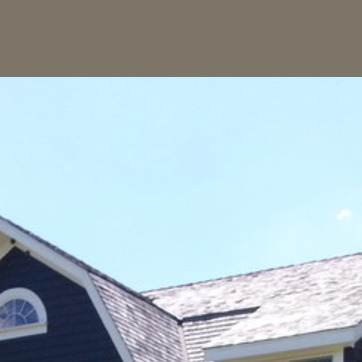
Material: sky